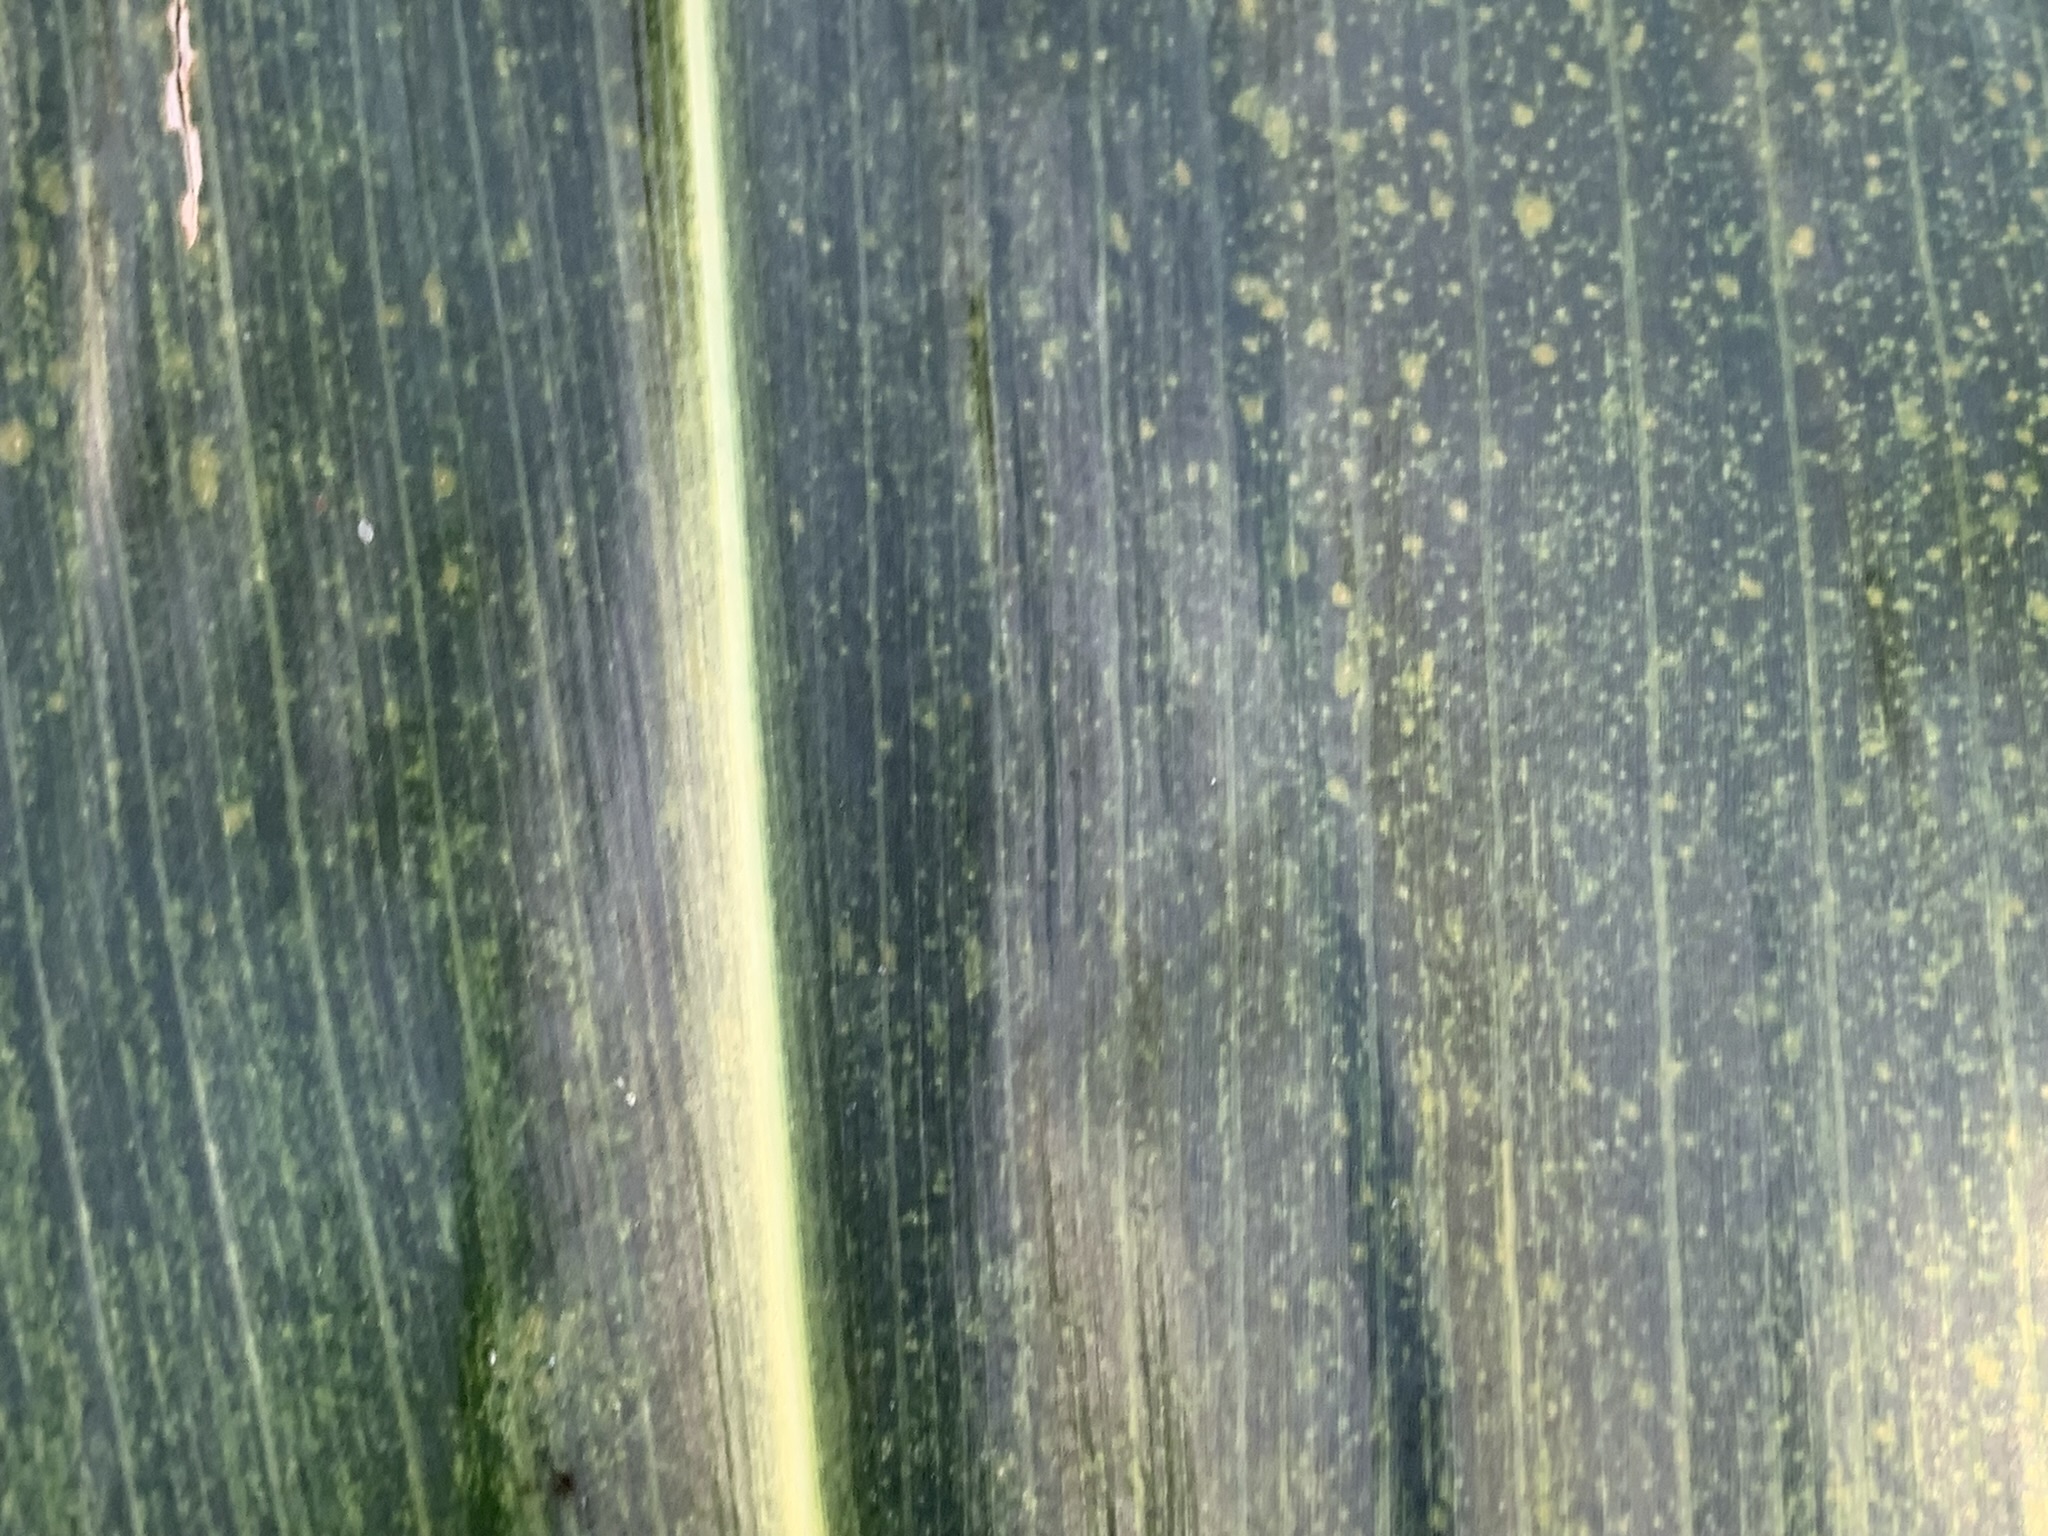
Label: MLN